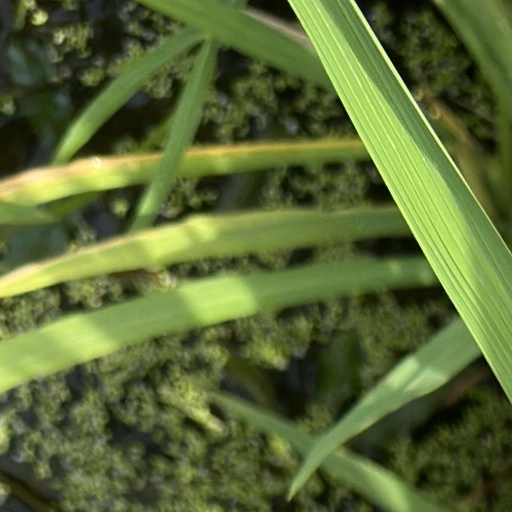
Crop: rice